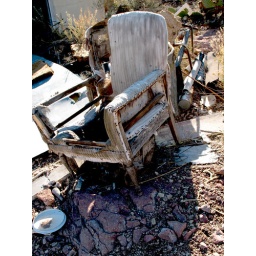
Found near the old house near the VW bus